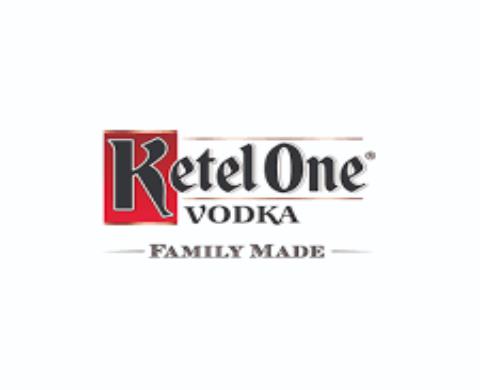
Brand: Ketel One
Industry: Food